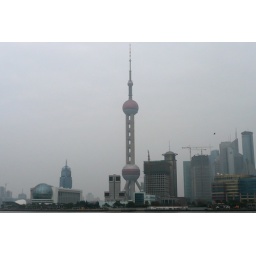
The tall and funny building in the middle is the TV Tower